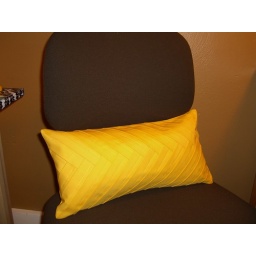
finished pillow case in my office chair